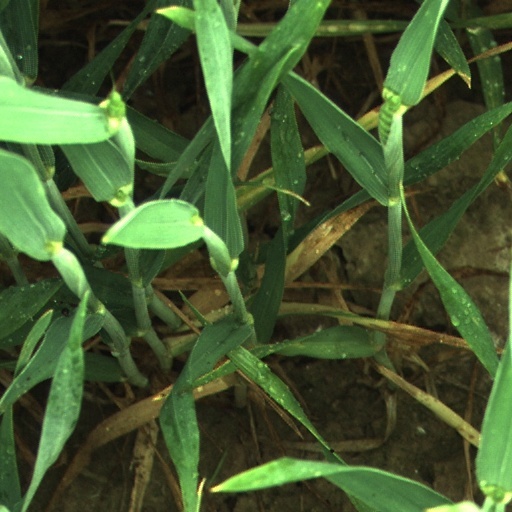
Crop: wheat